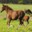
Label: horse